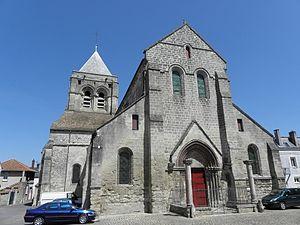
Façade occidentale de l'église Notre-dame de Bruyères-et-Montbérault (02). This building is indexed in the Base Mérimée, a database of architectural heritage maintained by the French Ministry of Culture,
L'église Notre-Dame est une église située à Bruyères-et-Montbérault, en France.